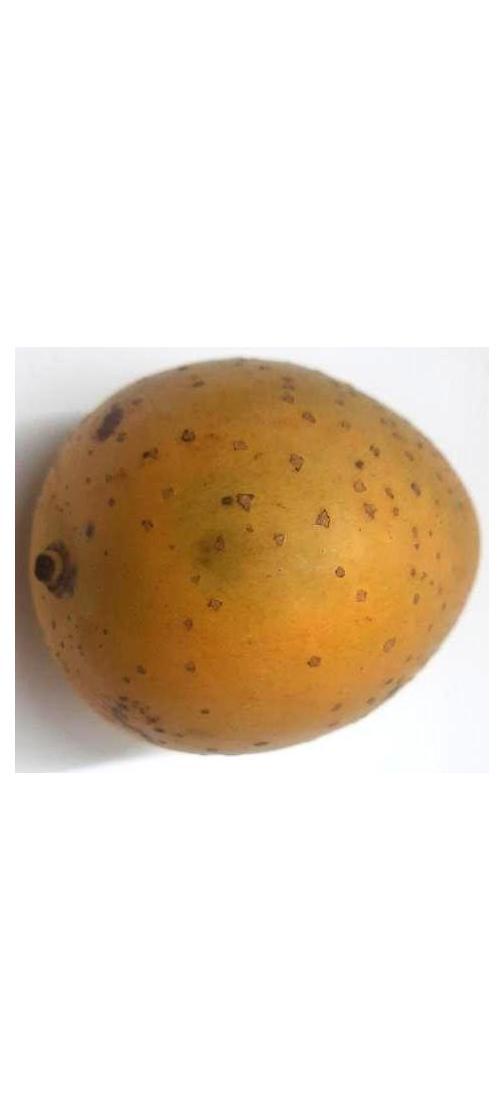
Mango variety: Gourmoti